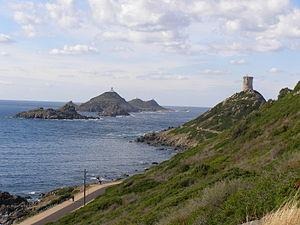
Vue sur la tour génoise de La Parata et sur l'archipel des îles Sanguinaires
L’archipel des Sanguinaires se compose de quatre îlots de porphyre d'un rouge sombre à l'entrée du golfe d'Ajaccio. Ils se nomment Mezu Mare, des Cormorans, Cala d'Alga et Porri. Il faut y ajouter le rocher nu U Sbiru situé entre l'île de Porri et l'île des Cormorans, et haut de 13 m.